Neuquén–Cipolletti bridges

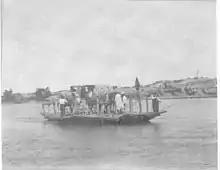
Ferry crossing the river in 1910, before the bridge was built

The construction of the bridge was interrupted by three floods that destroyed tracks and makeshift bridges and interrupted traffic. On July 12, 1900, a telegraph message from Paso de los Indios warned the construction site of an upcoming major flood of the river. The initial report indicated that the waters raised , while an update the next morning showed and raising. The staff was then ordered to move everything from the construction site to safety at Limay Station only leaving behind provisory bridges and tracks. Two boats and a speedboat, all steam powered, were ordered to remain on the southern bank and to maintain constant pressure day and night. By 8 PM, the station at Paso de los Indios registered a height of to . After the waters raised to by 10 PM at the construction site, all work was interrupted. The highest part of the construction, two cylinders that held the airlock were visible due to a wave that rose above them. Five men on a shack who refused to move to higher ground needed to be rescued, as well as some of the workers of the general store. Two rescue trips by one of the small boats were successful, while during the third trip it capsized throwing all three of the rescued men to the waters. The workers reached the roof of the shack where they were previously trapped, and they were later rescued by the powerboat.